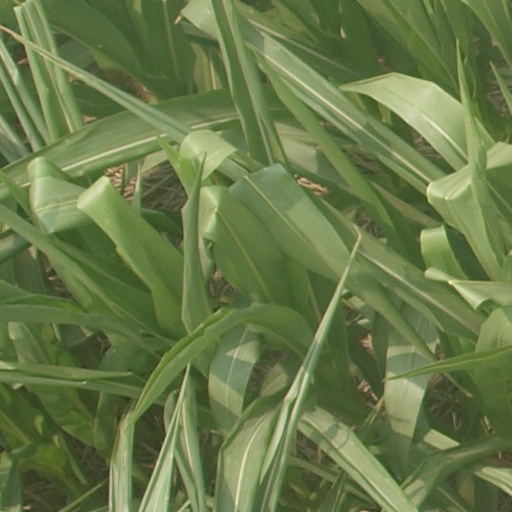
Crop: maize; corn